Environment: lab
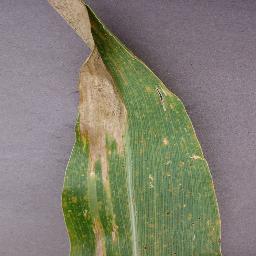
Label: northern_corn_leaf_blight